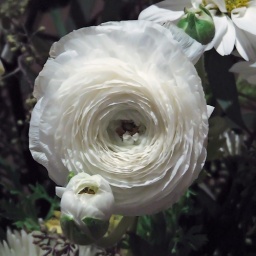
Ritz-Carlton Hotel, in Clayton, Missouri, USA - unusual white flower